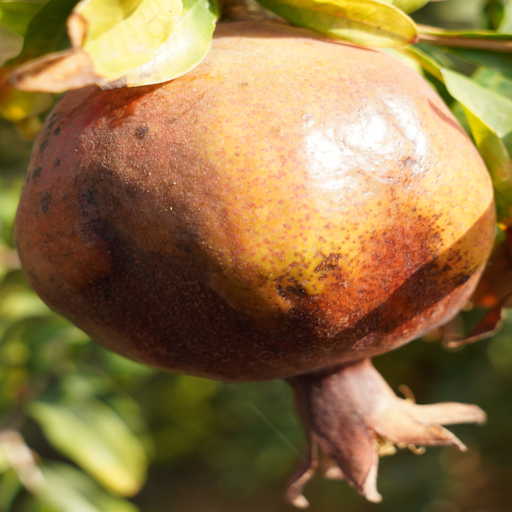
Label: Colletotrichum spp